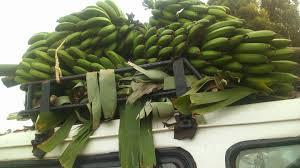
Matunda yaliyopakiwa juu ya gari leupe lenye madirisha ni mkungu wa ndizi wenye rangi ya kijani. Matawi yaliyolewalewa kando ya gari hilo ni ya mmea wa mgomba.